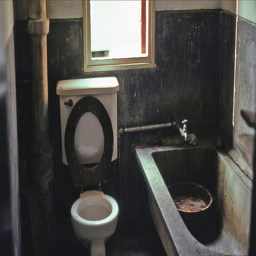
A bathroom with a toilet, tub and a bucket in the tub.
a batroom with black walls and a big tub
a bath room with a toilet and a bath tub
There is a bathroom with an old bathtub and toilet.
a black seat on a toilet in a bathroom